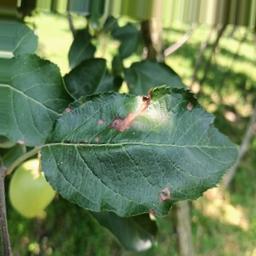
Label: Alternaria